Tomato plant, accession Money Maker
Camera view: tilt-top (135 deg); turntable rotation: 120 degrees
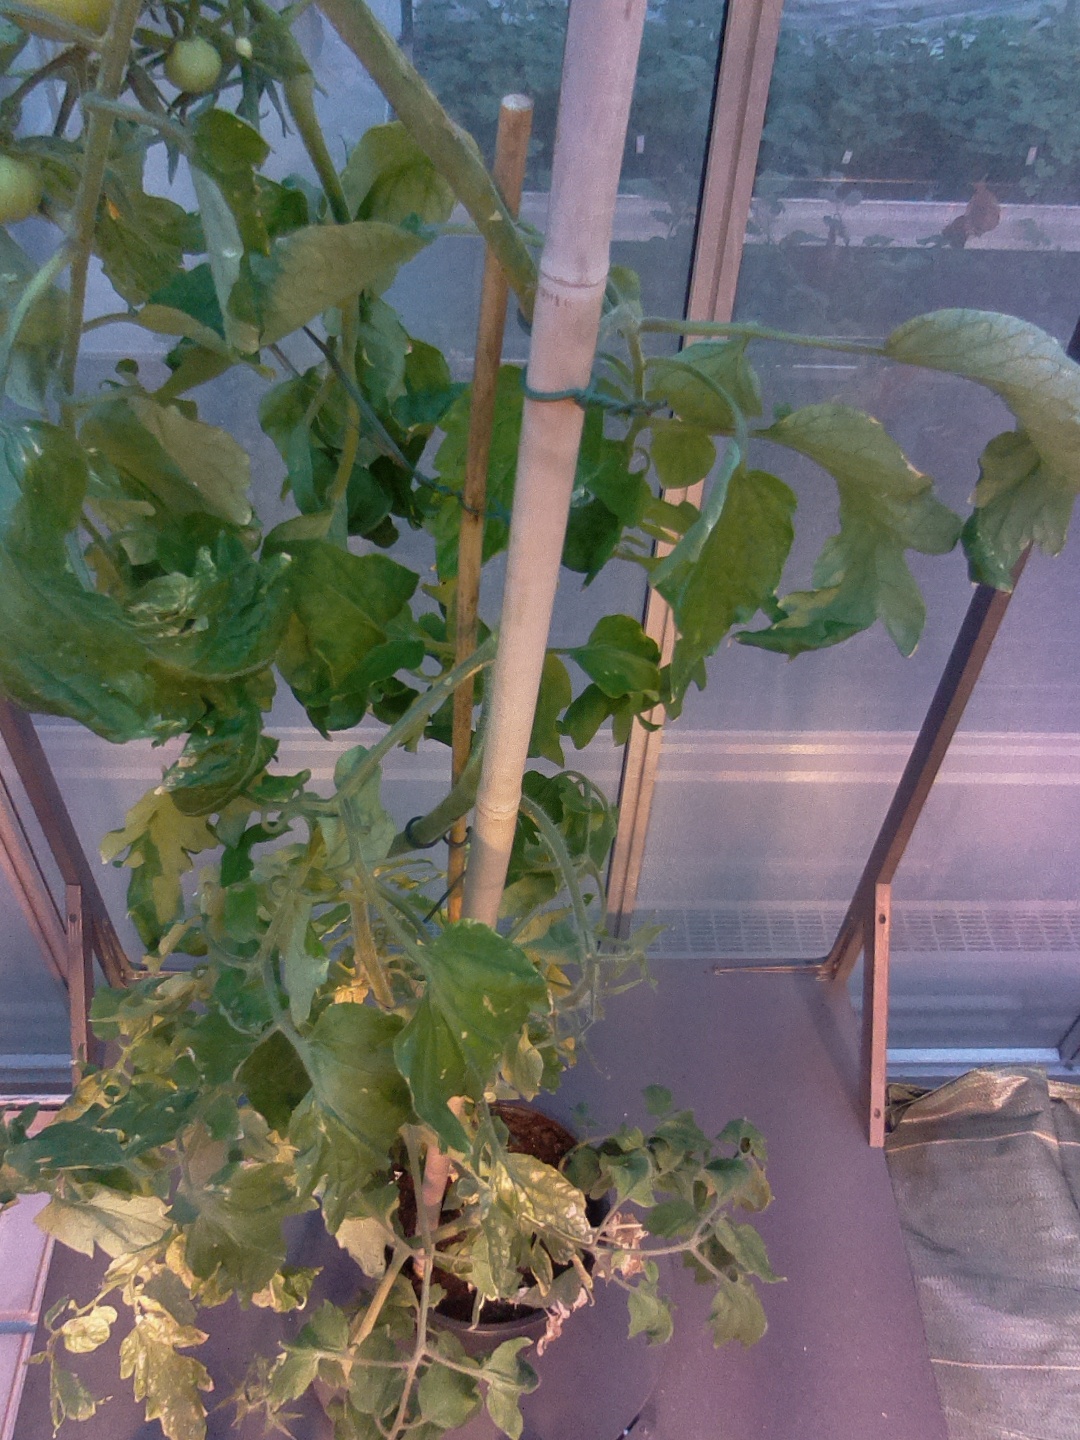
BBCH growth stage 75: 50%-60% of final fruit size